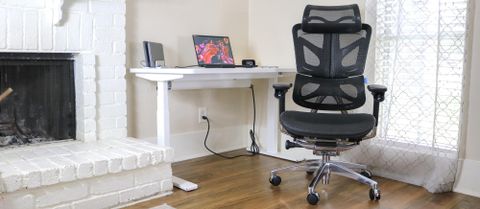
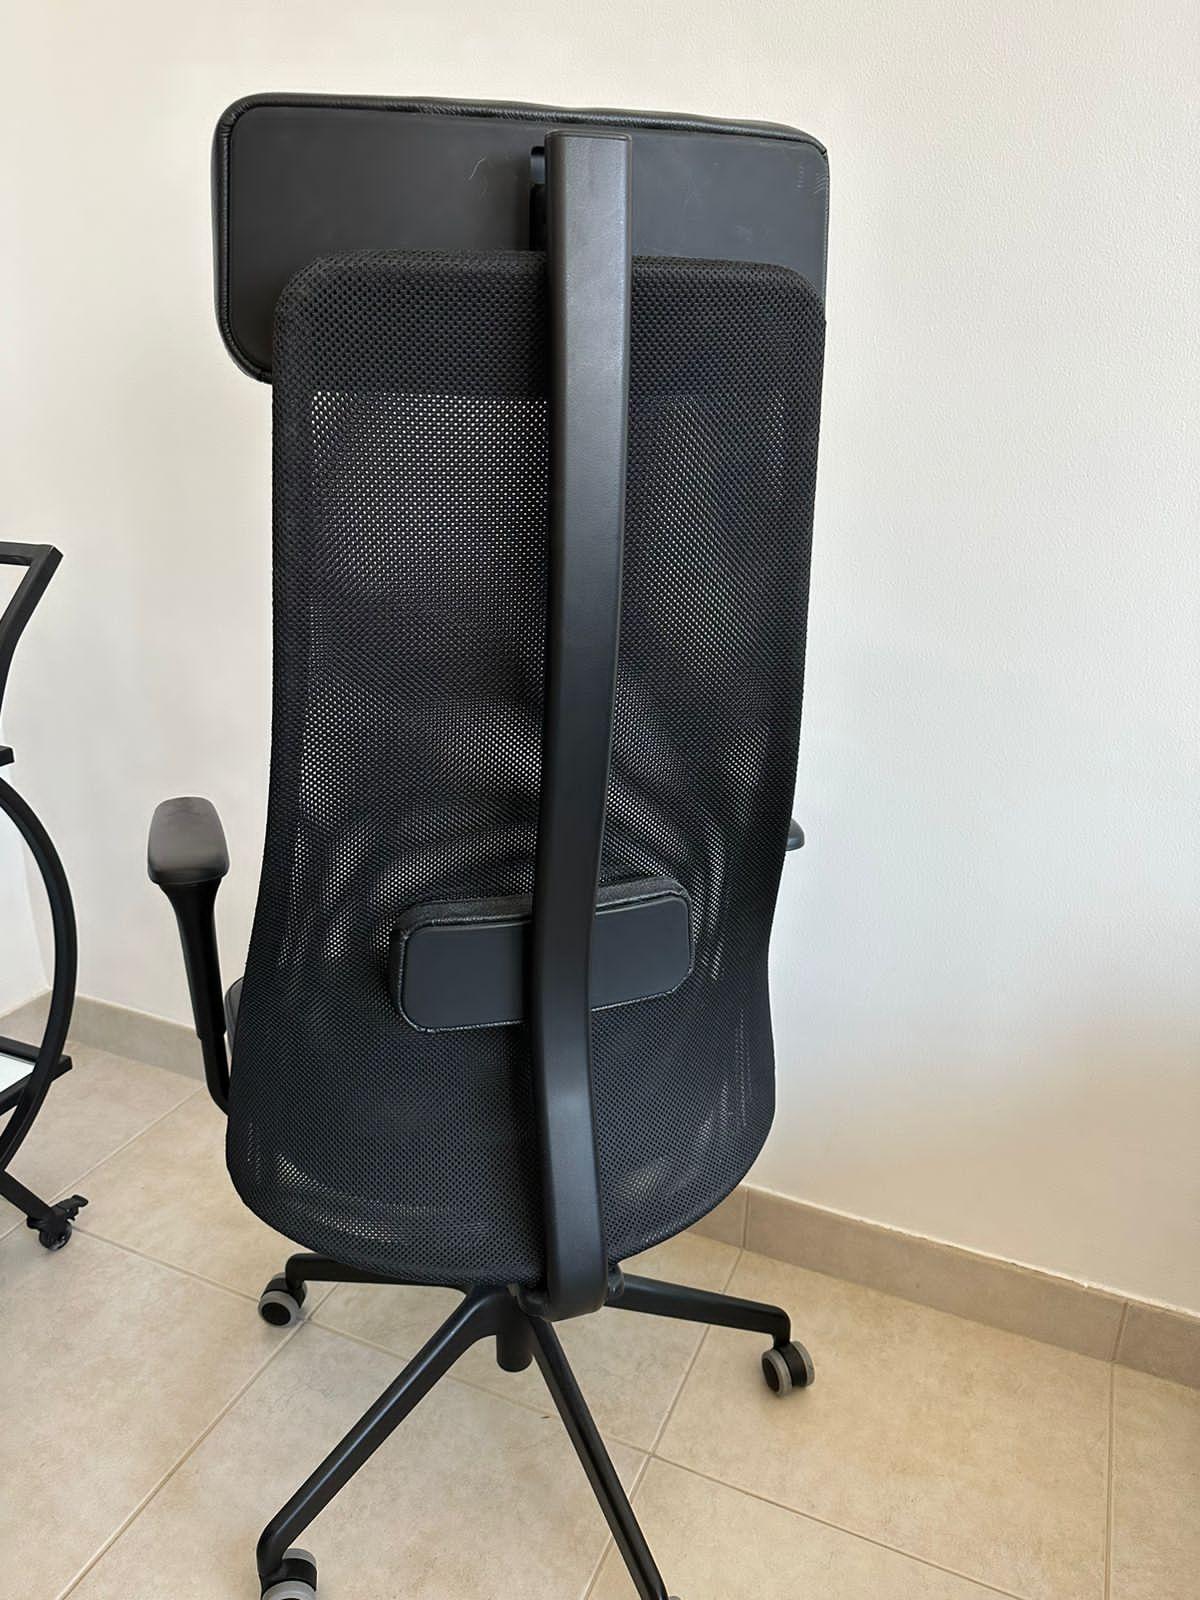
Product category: items_chair
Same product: no